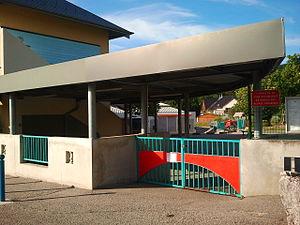
Entrée de l'école de la commune.
Mouxy est une commune française située dans le département de la Savoie, en région Auvergne-Rhône-Alpes.